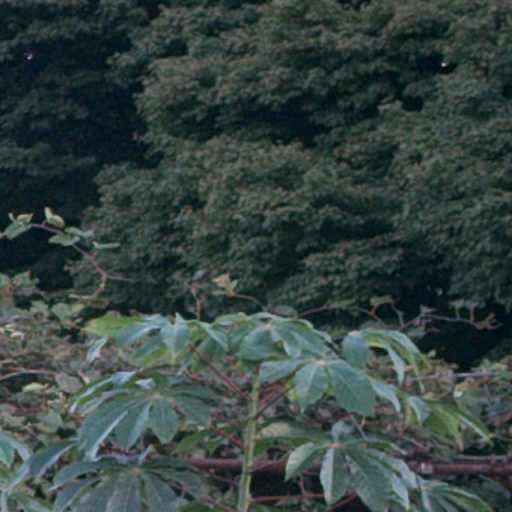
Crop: cassava